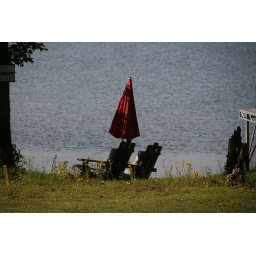
Some picturesque beach chairs down by the lake.